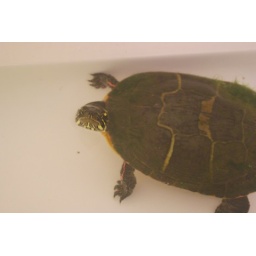
the eastern painted turtle I rescued from the road) swimming in my bathtub